History of Australia

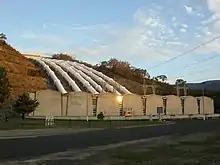
Tumut 3 power station was constructed as part of the vast Snowy Mountains Hydro Electric Scheme (1949–1974). Construction necessitated the expansion of Australia's immigration programme.

From 1940 to 1941, Australian forces played prominent roles in the fighting in the Mediterranean theatre, including Operation Compass, the Siege of Tobruk, the Greek campaign, the Battle of Crete, the Syria–Lebanon Campaign and the Second Battle of El Alamein.